Nicholas Stone

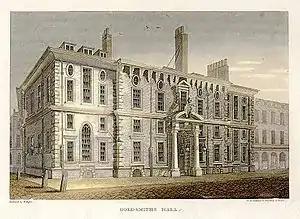
Goldsmiths Hall circa 1814. It was rebuilt following the Great Fire of London of 1666.

While Stone's London workshop received commissions for garden statuary, perhaps including the sculptures in Isaac de Caus' grotto at Woburn Abbey, recently attributed to Nicholas Stone, and for domestic items such as door-cases and chimneypieces, the vast majority of Stone's surviving sculptures are funerary monuments, and it is by these that the quality of his sculpture is today judged. Stone was greatly influenced by the new classicizing fashion for art derived from the Italian Renaissance and the Roman Arundel marbles, and this is reflected in two of his works, both in Westminster Abbey, the memorial to Sir John Holles and his brother Francis both dressed Roman armour reflecting classical influence, something new to England. It has been said that until this time English sculpture resembled that described by the Duchess of Malfi: "the figure cut in alabaster kneels at my husband's tomb."